Yohann Gène

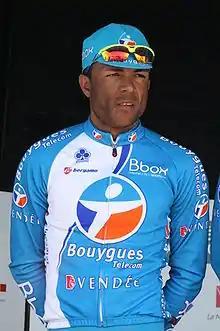
Gène at the 2010 Four Days of Dunkirk

Yohann Gène (born 25 June 1981 in Pointe-à-Pitre, Guadeloupe) is a French former professional road bicycle racer, who competed professionally between 2005 and 2019, entirely for and its later iterations. He was the first black cyclist, as well as the first cyclist of Afro-Caribbean and Sub-Saharan African descent, to ever compete in the Tour de France.